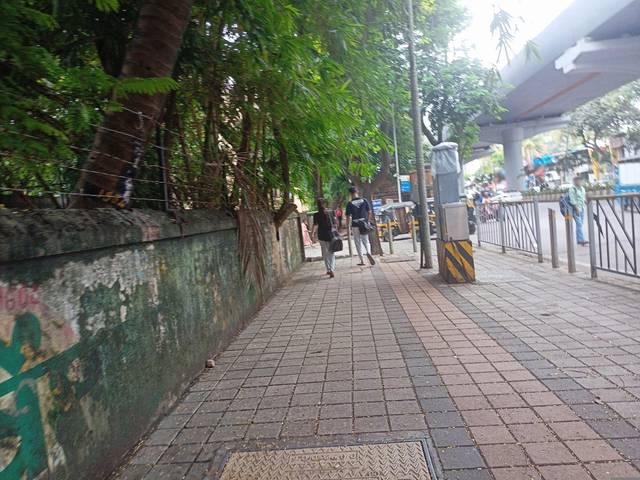
Region: India
Coordinates: 19.165, 72.835